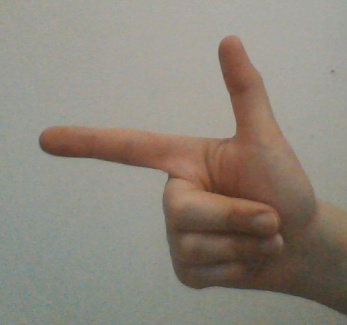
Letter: yaa